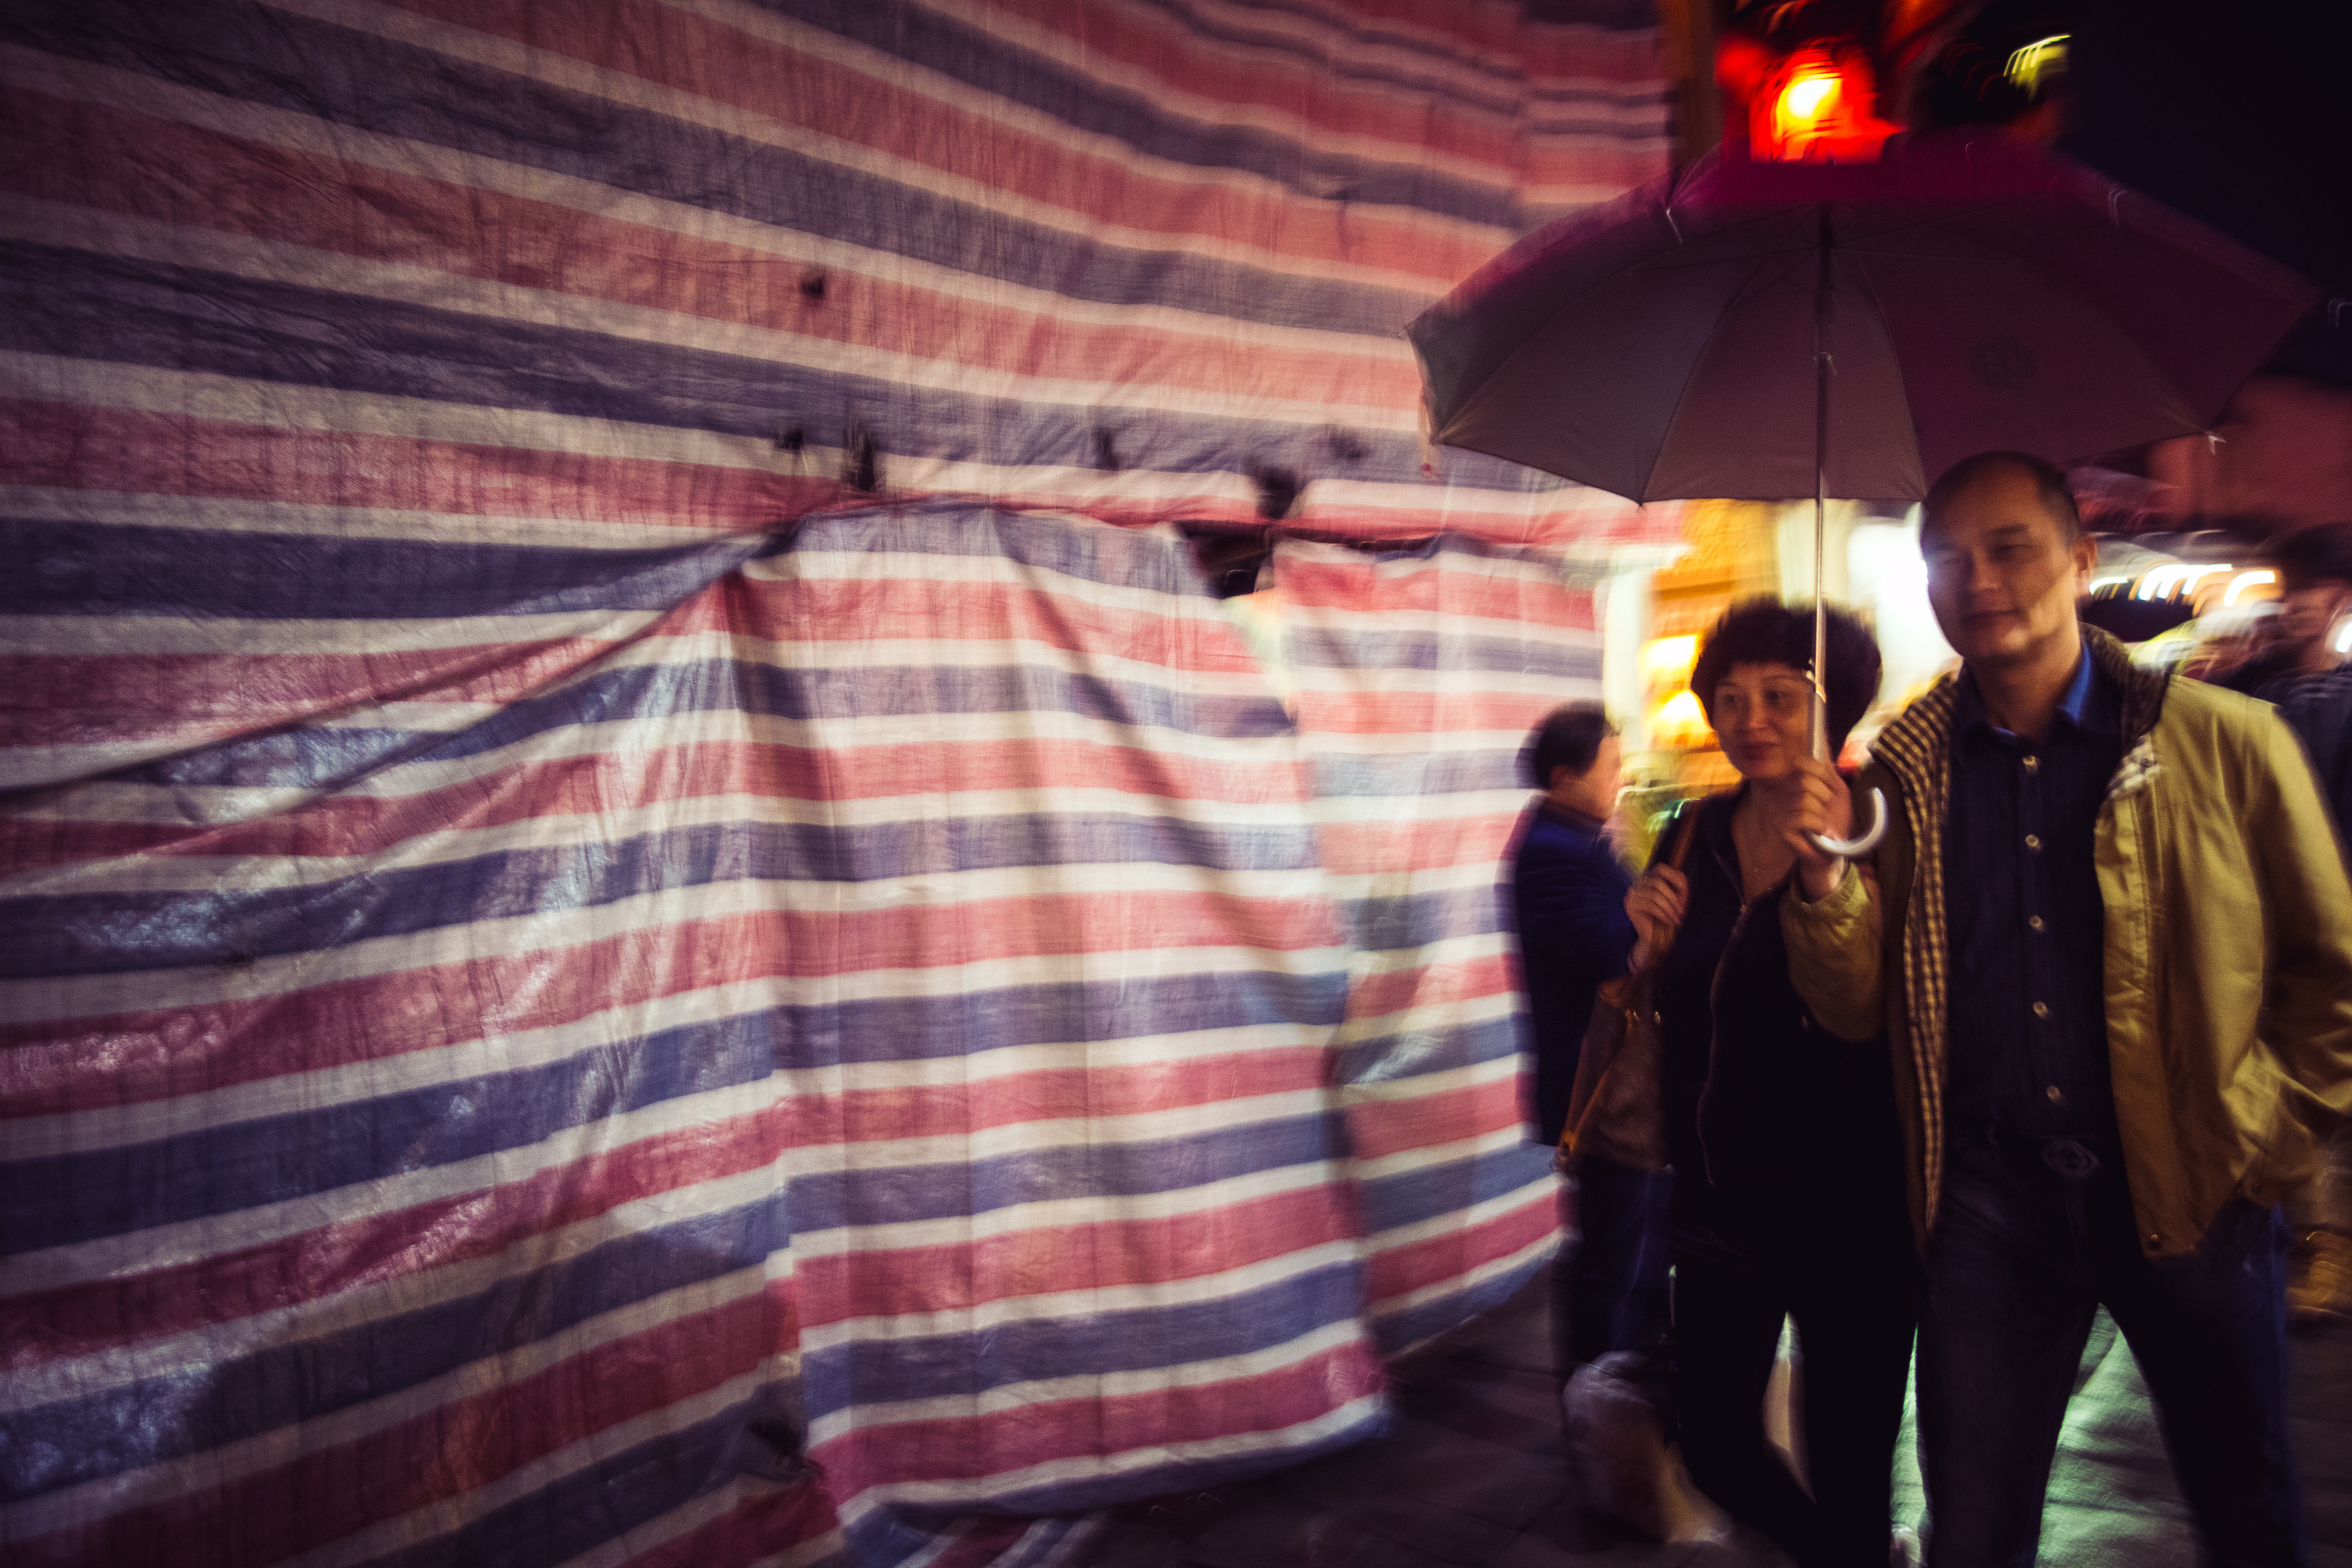
blur, street, night, rain, motion, red, umbrella, color, couple, candid, lines, image, china, sonystreetphotographer, tunxi